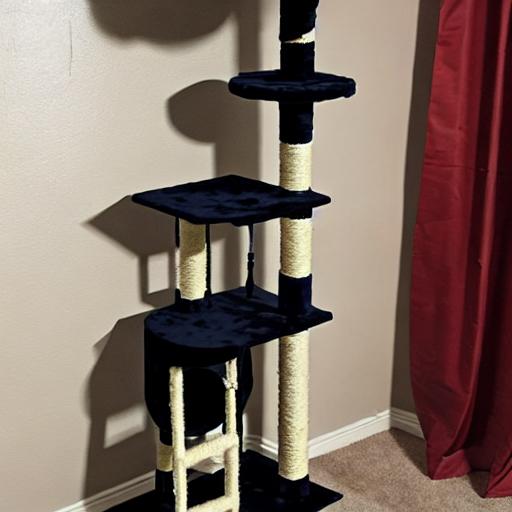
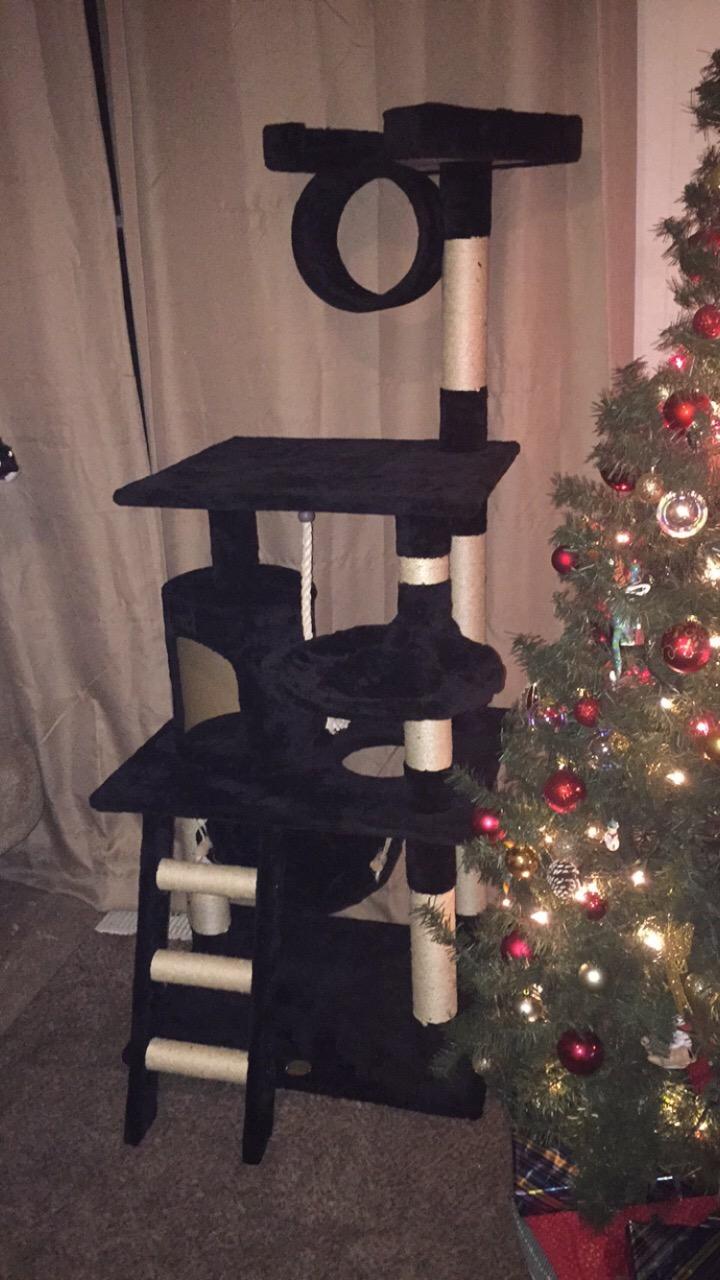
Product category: items_cat tree
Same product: no